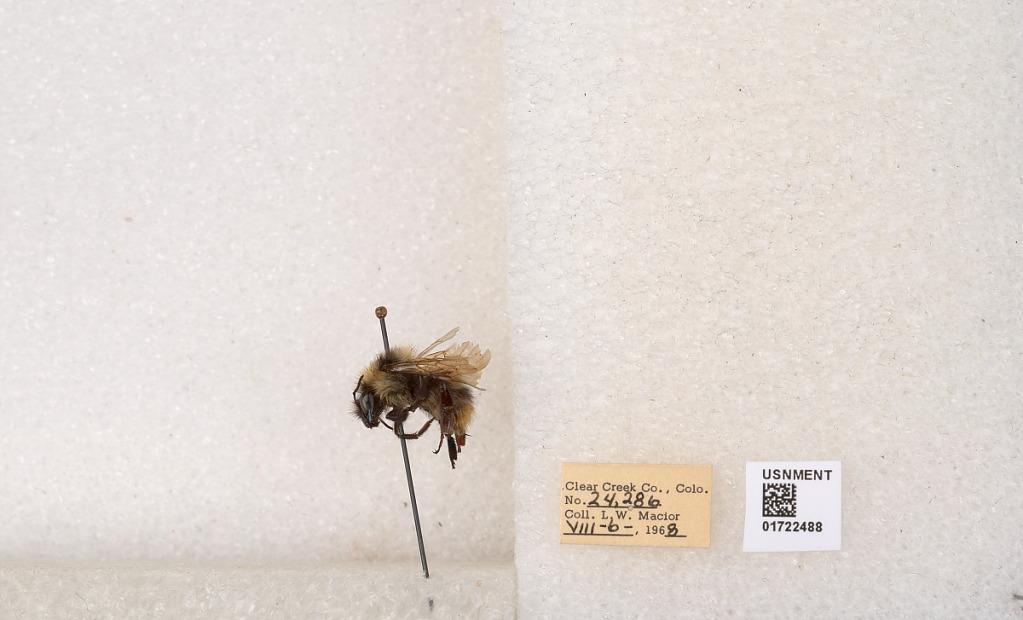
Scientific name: Bombus kirbyellus
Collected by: L. Macior
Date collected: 1968-8-6
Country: United States
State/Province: Colorado
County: Clear Creek
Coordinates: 39.6891, -105.644